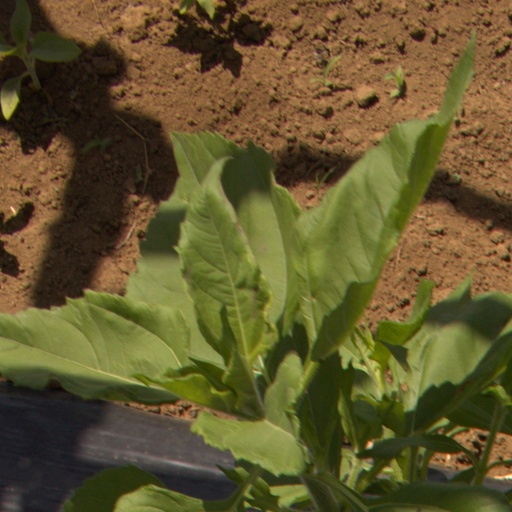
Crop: Jerusalem artichoke